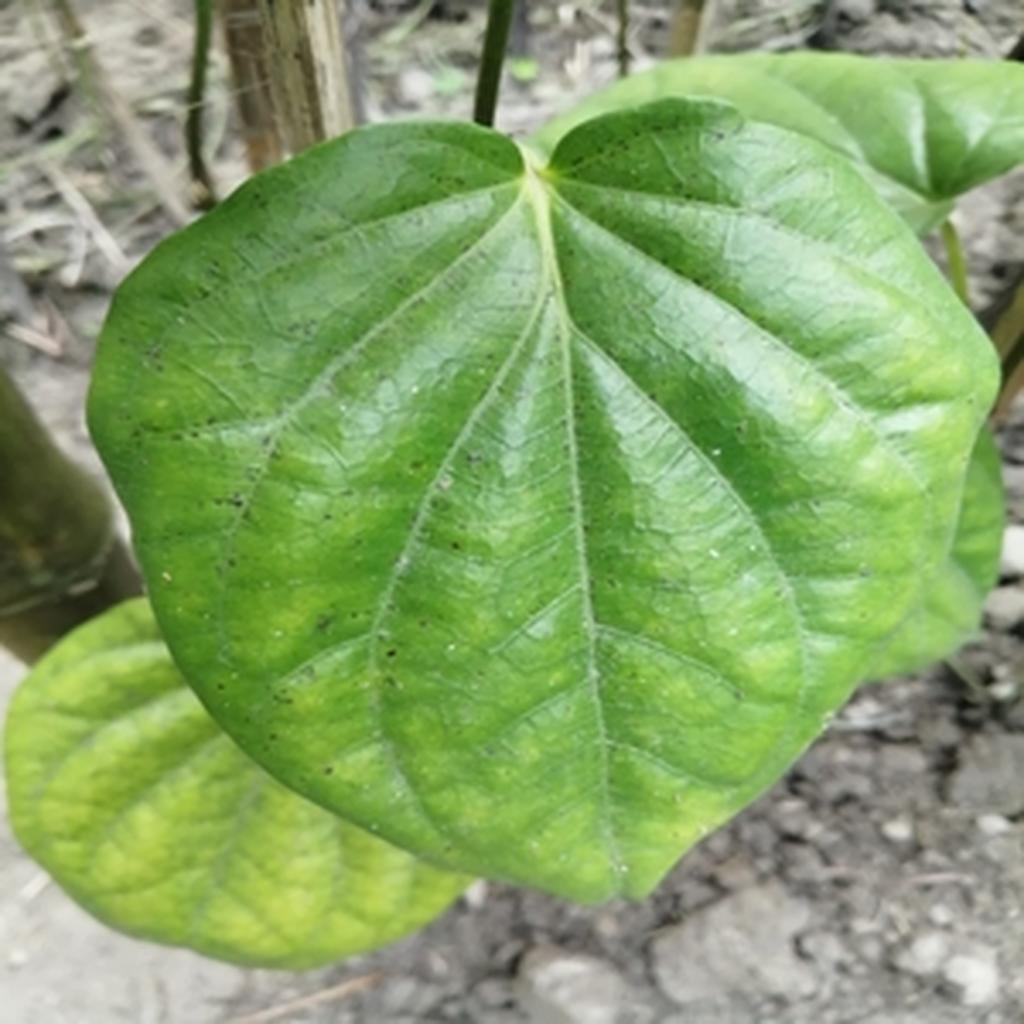
Label: Leaf_Spot